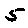
Label: 5